Bburago

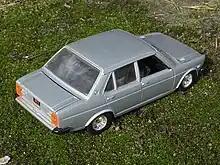
A 1:24 scale model of the Fiat 131 produced initially under the Martoys brand

The company was founded as "Martoys" by the Besana brothers, Ugo, Martino, and Mario, who sold their first well-known brand Mebetoys to Mattel. In the initial years of the company, only models in 1:24 scale were produced. In 1976, after only two years, the Besana brothers renamed the brand "Bburago", with two 'B's at the beginning of the name signifying the surname of the founders as well as the city of Burago di Molgora where the company was based. It is said that the change came to being due to a possible confusion with the classic toy maker Marx Toys, where the 'X' in the logo was often not noticed, thus the company sometimes being referred to as 'Mar Toys'.